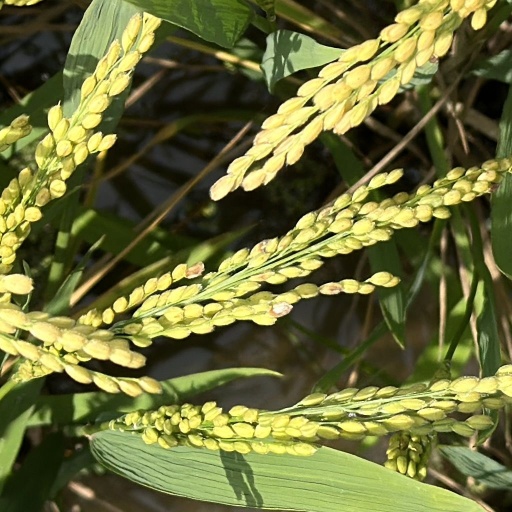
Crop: rice